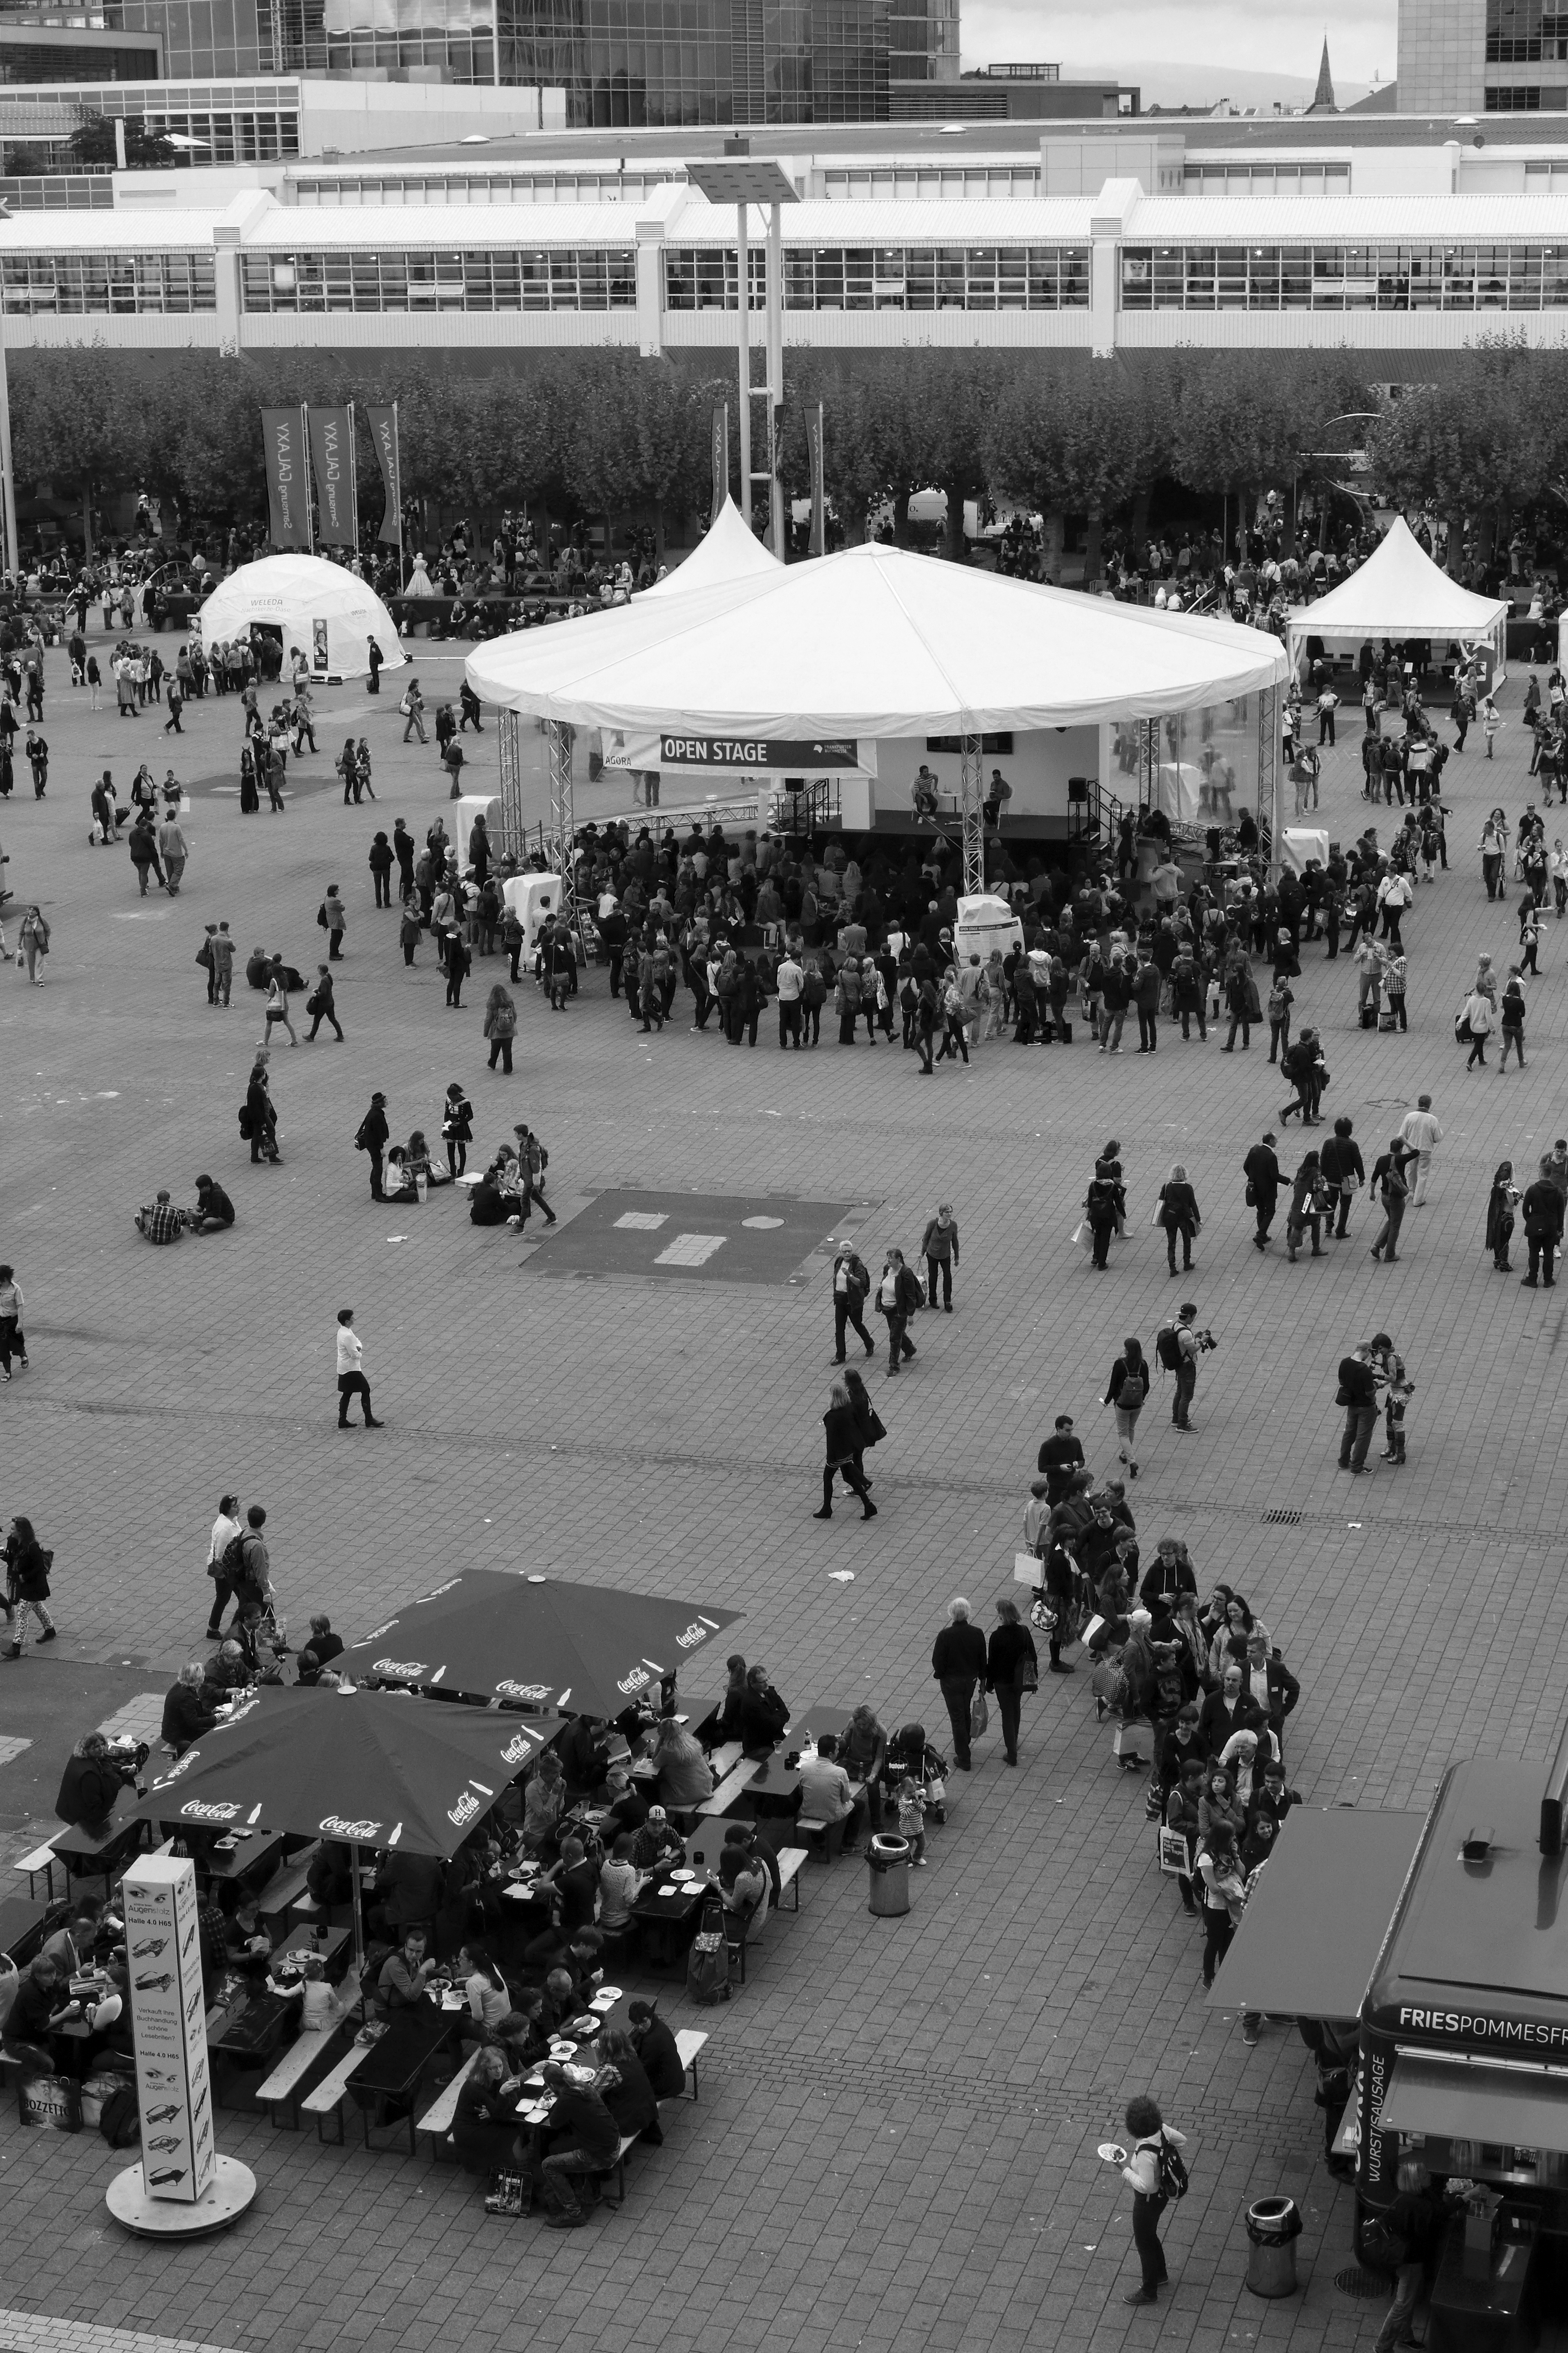
snow, black and white, structure, white, city, crowd, airplane, aircraft, vehicle, black, monochrome, stadium, bw, blackandwhite, blackwhite, books, germany, alemania, allemagne, sw, schwarzweiss, schwarzweis, image, bcher, fair, frankfurtmain, frankfurtammain, frankfurtam, frankfurtamain, germania, hesse, hassia, hessen, frankfurt, schwarzweissfotografie, schwarzweisfotografie, buch, messe, buchmesse, bookfair, buecher, monochrome photography, sport venue